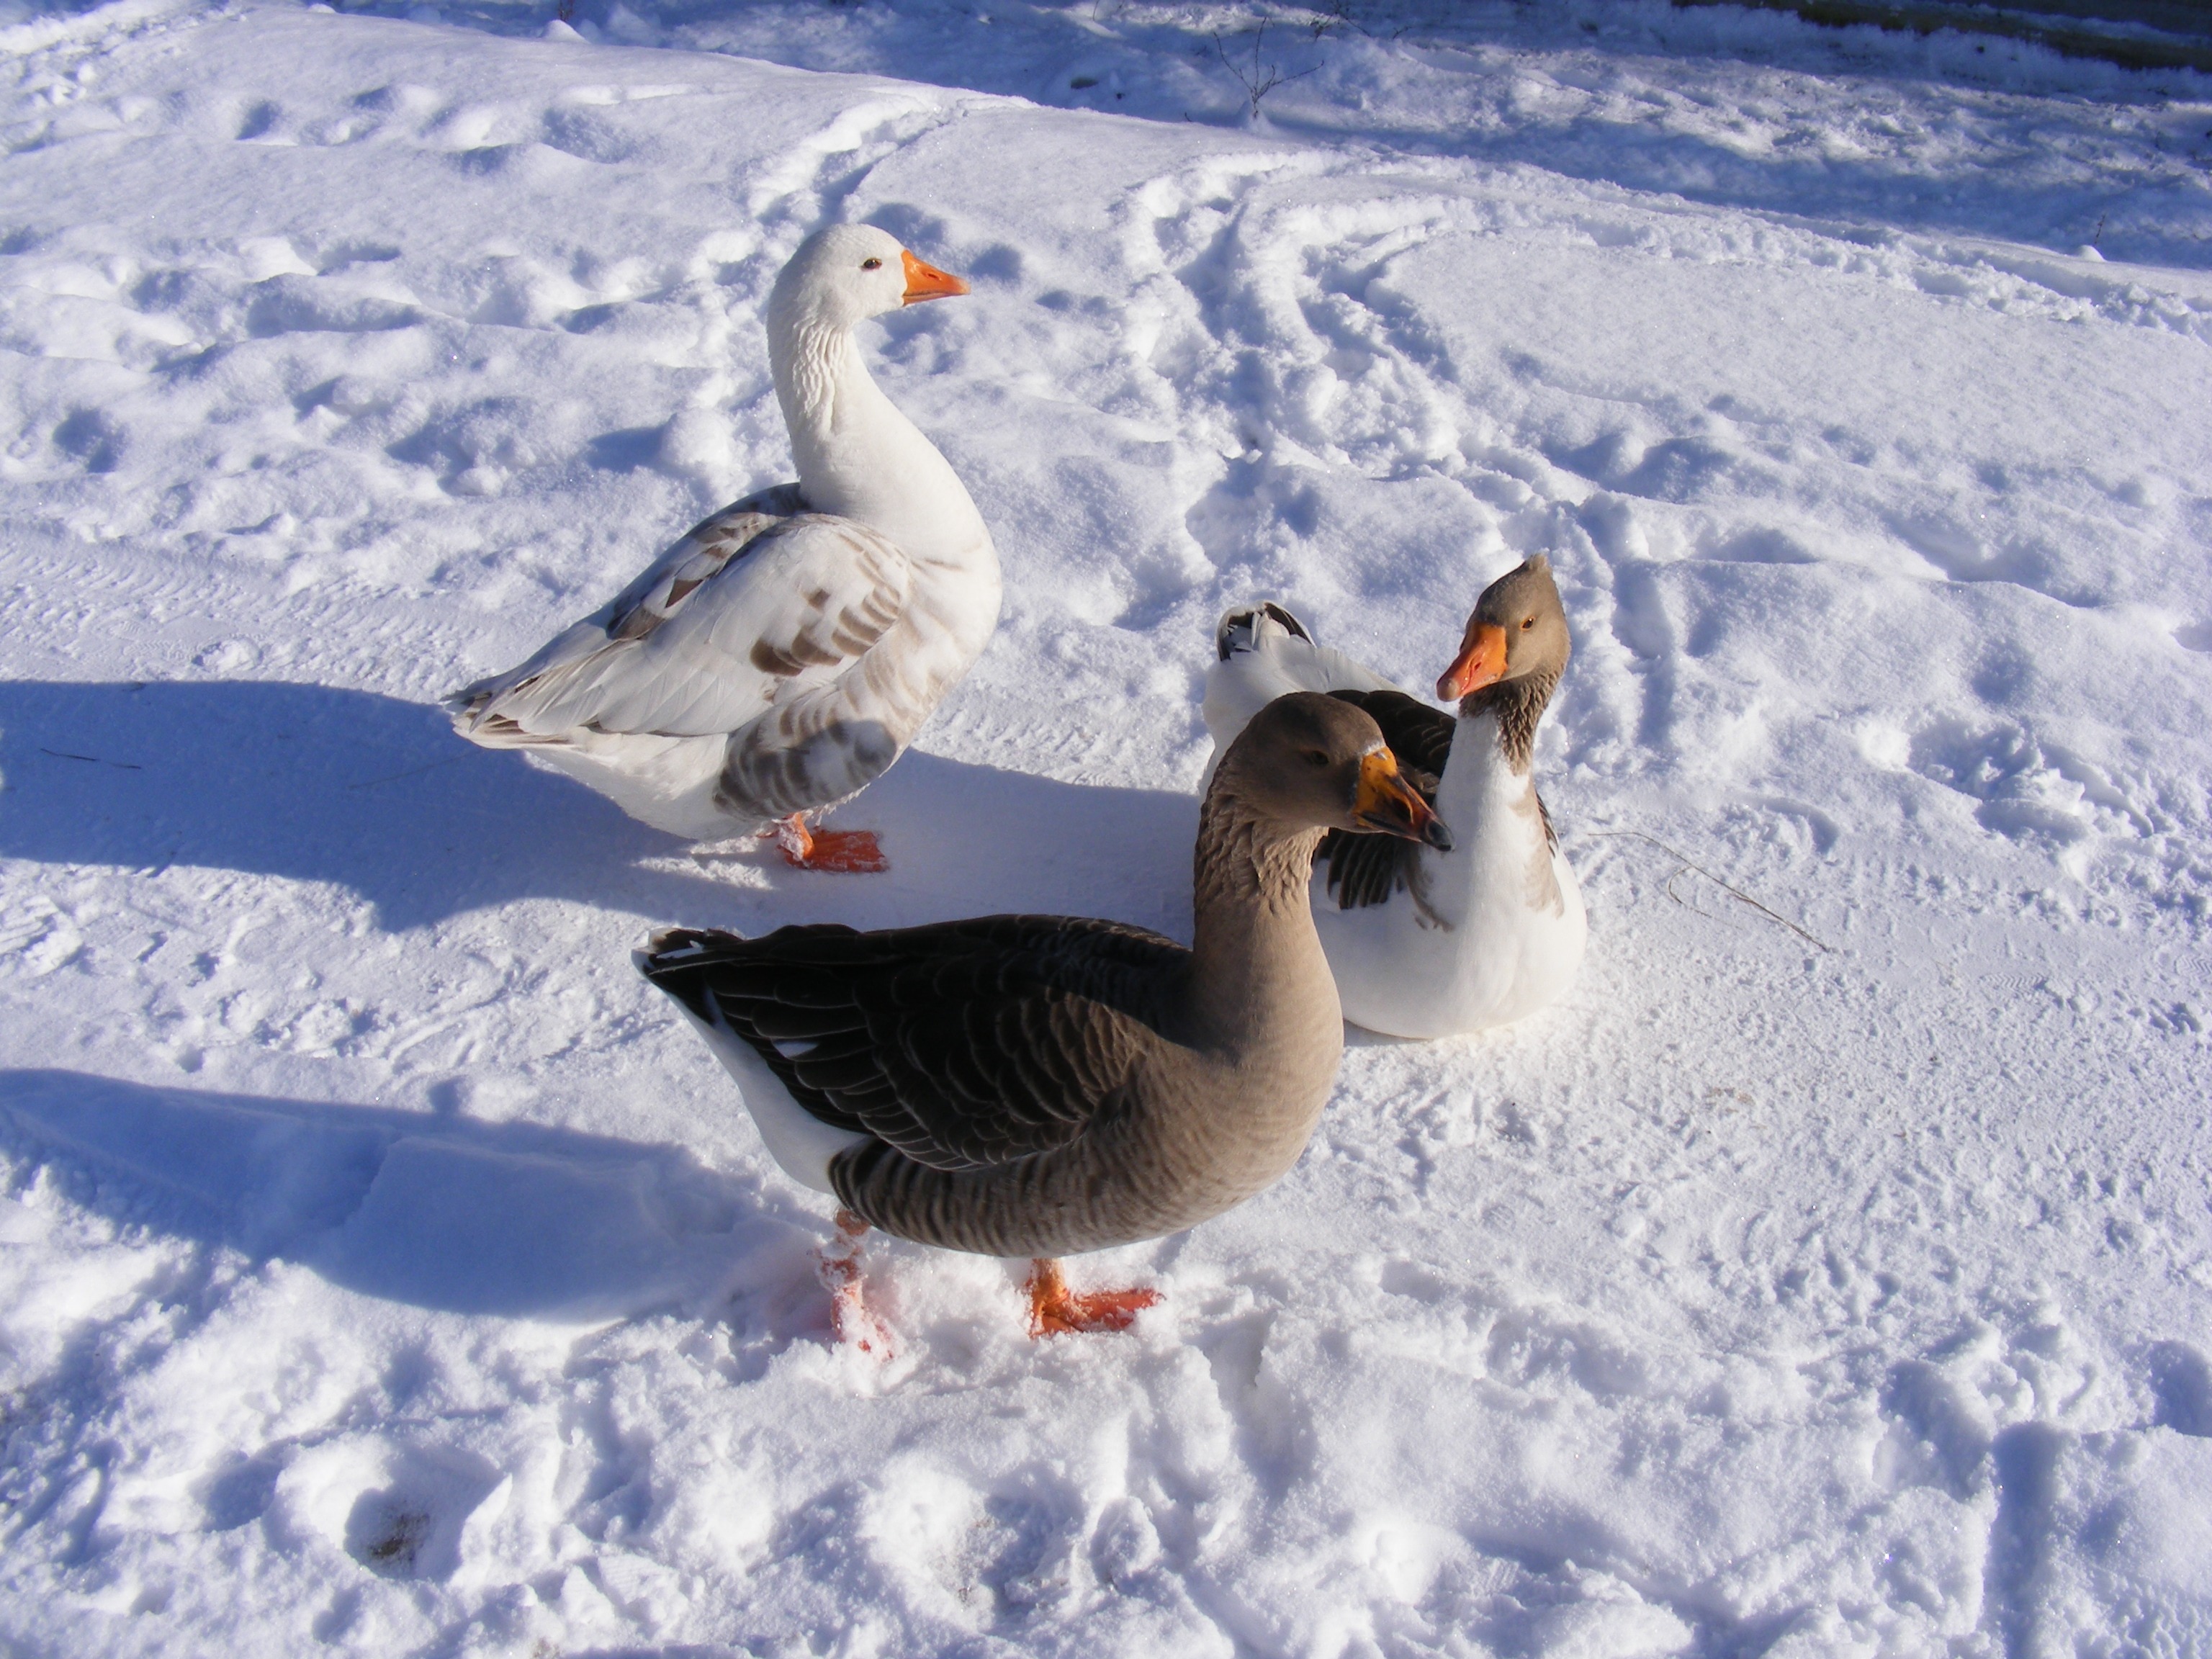
snow, cold, winter, bird, wing, road, white, country, wildlife, weather, season, fauna, birds, duck, goose, geese, vertebrate, waterfowl, water bird, freezing, ducks geese and swans